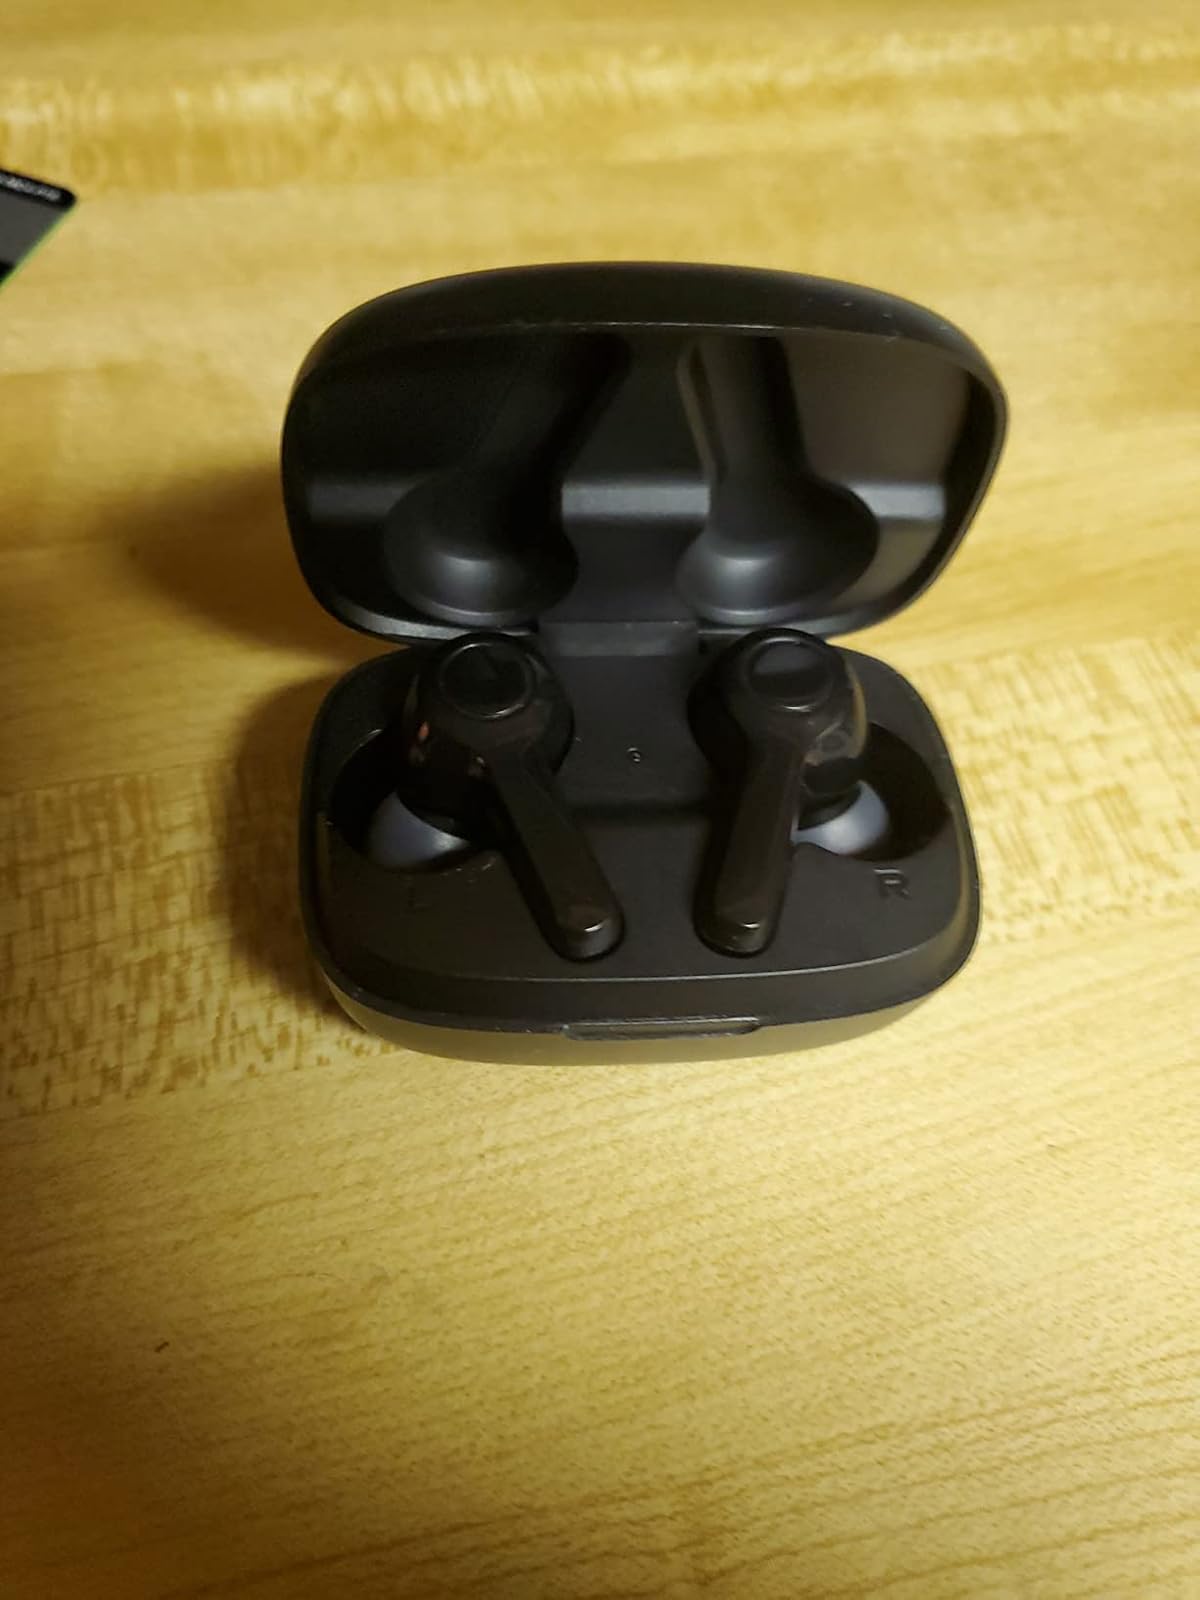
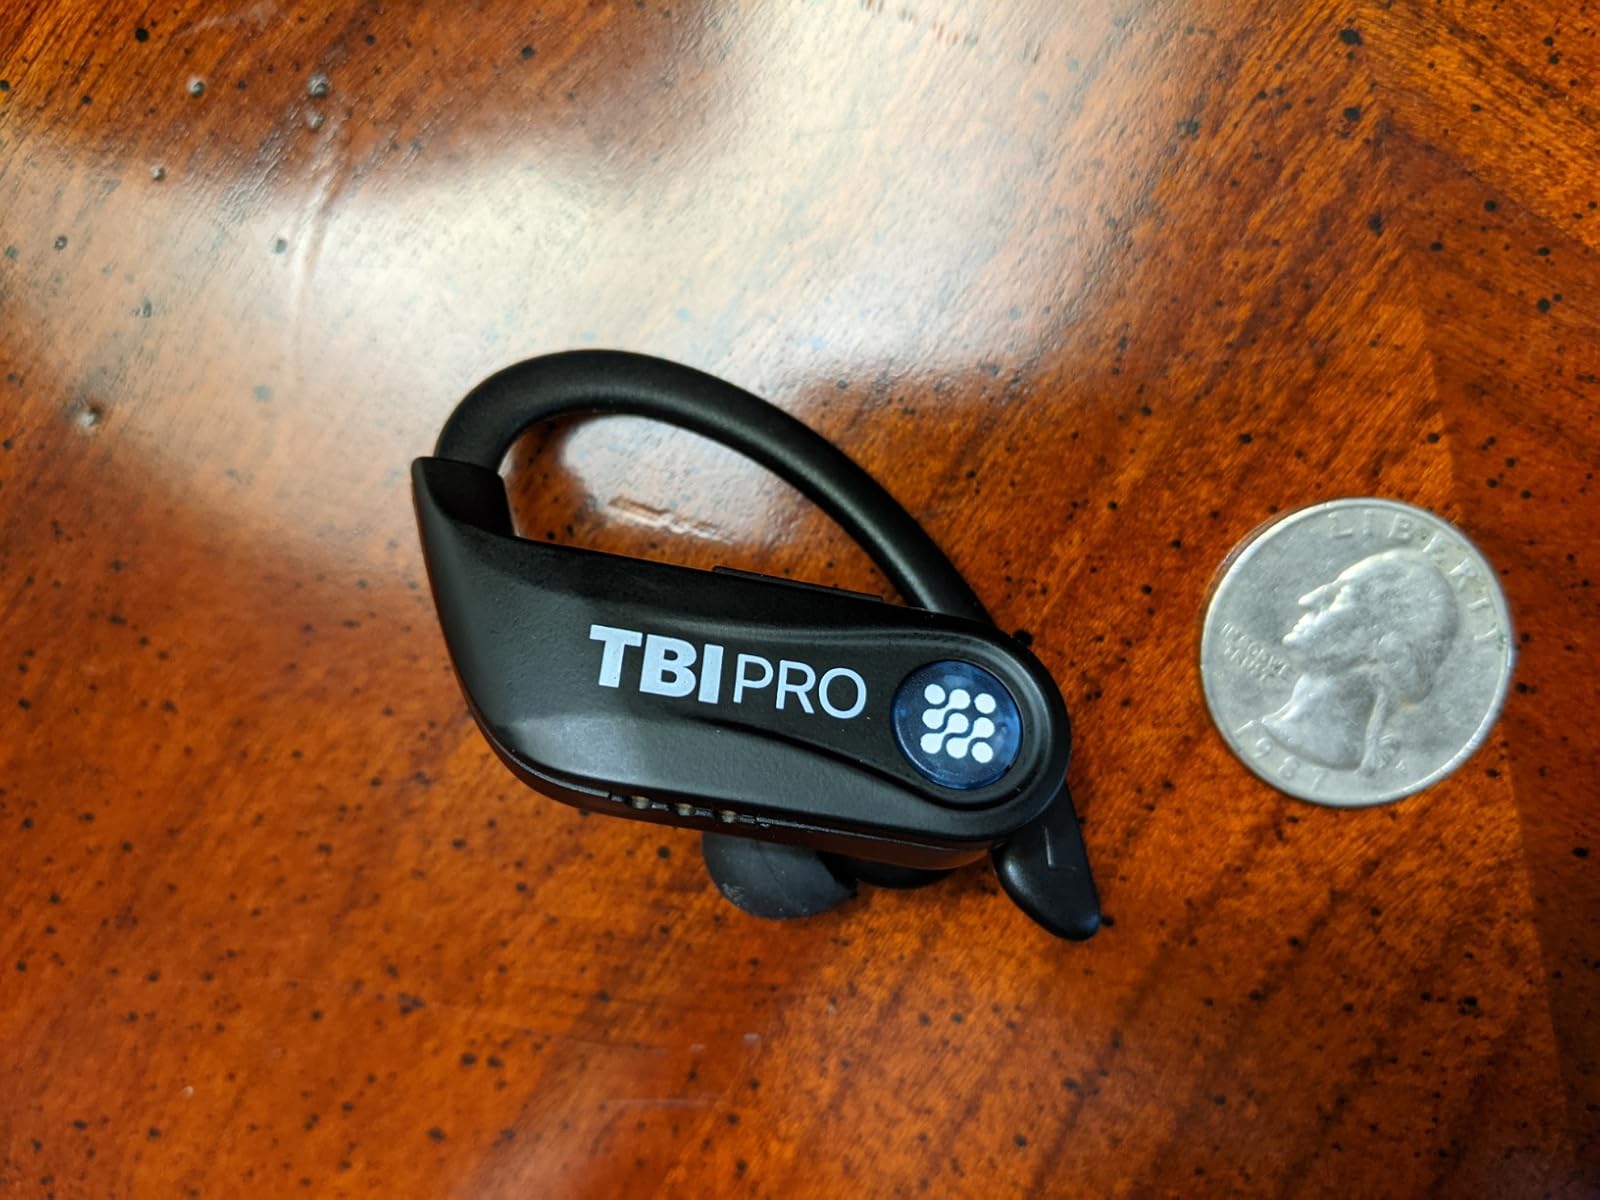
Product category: earbuds
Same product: no